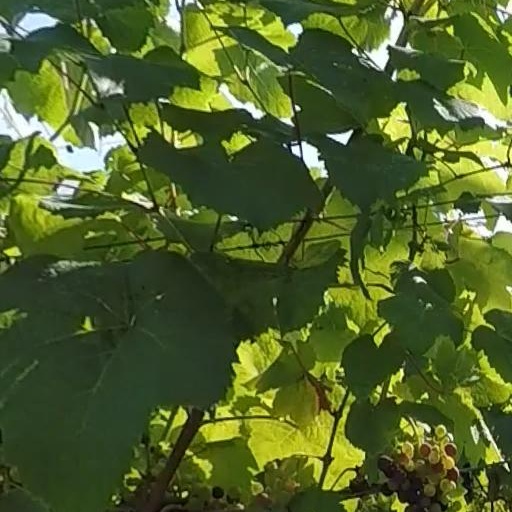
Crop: grape